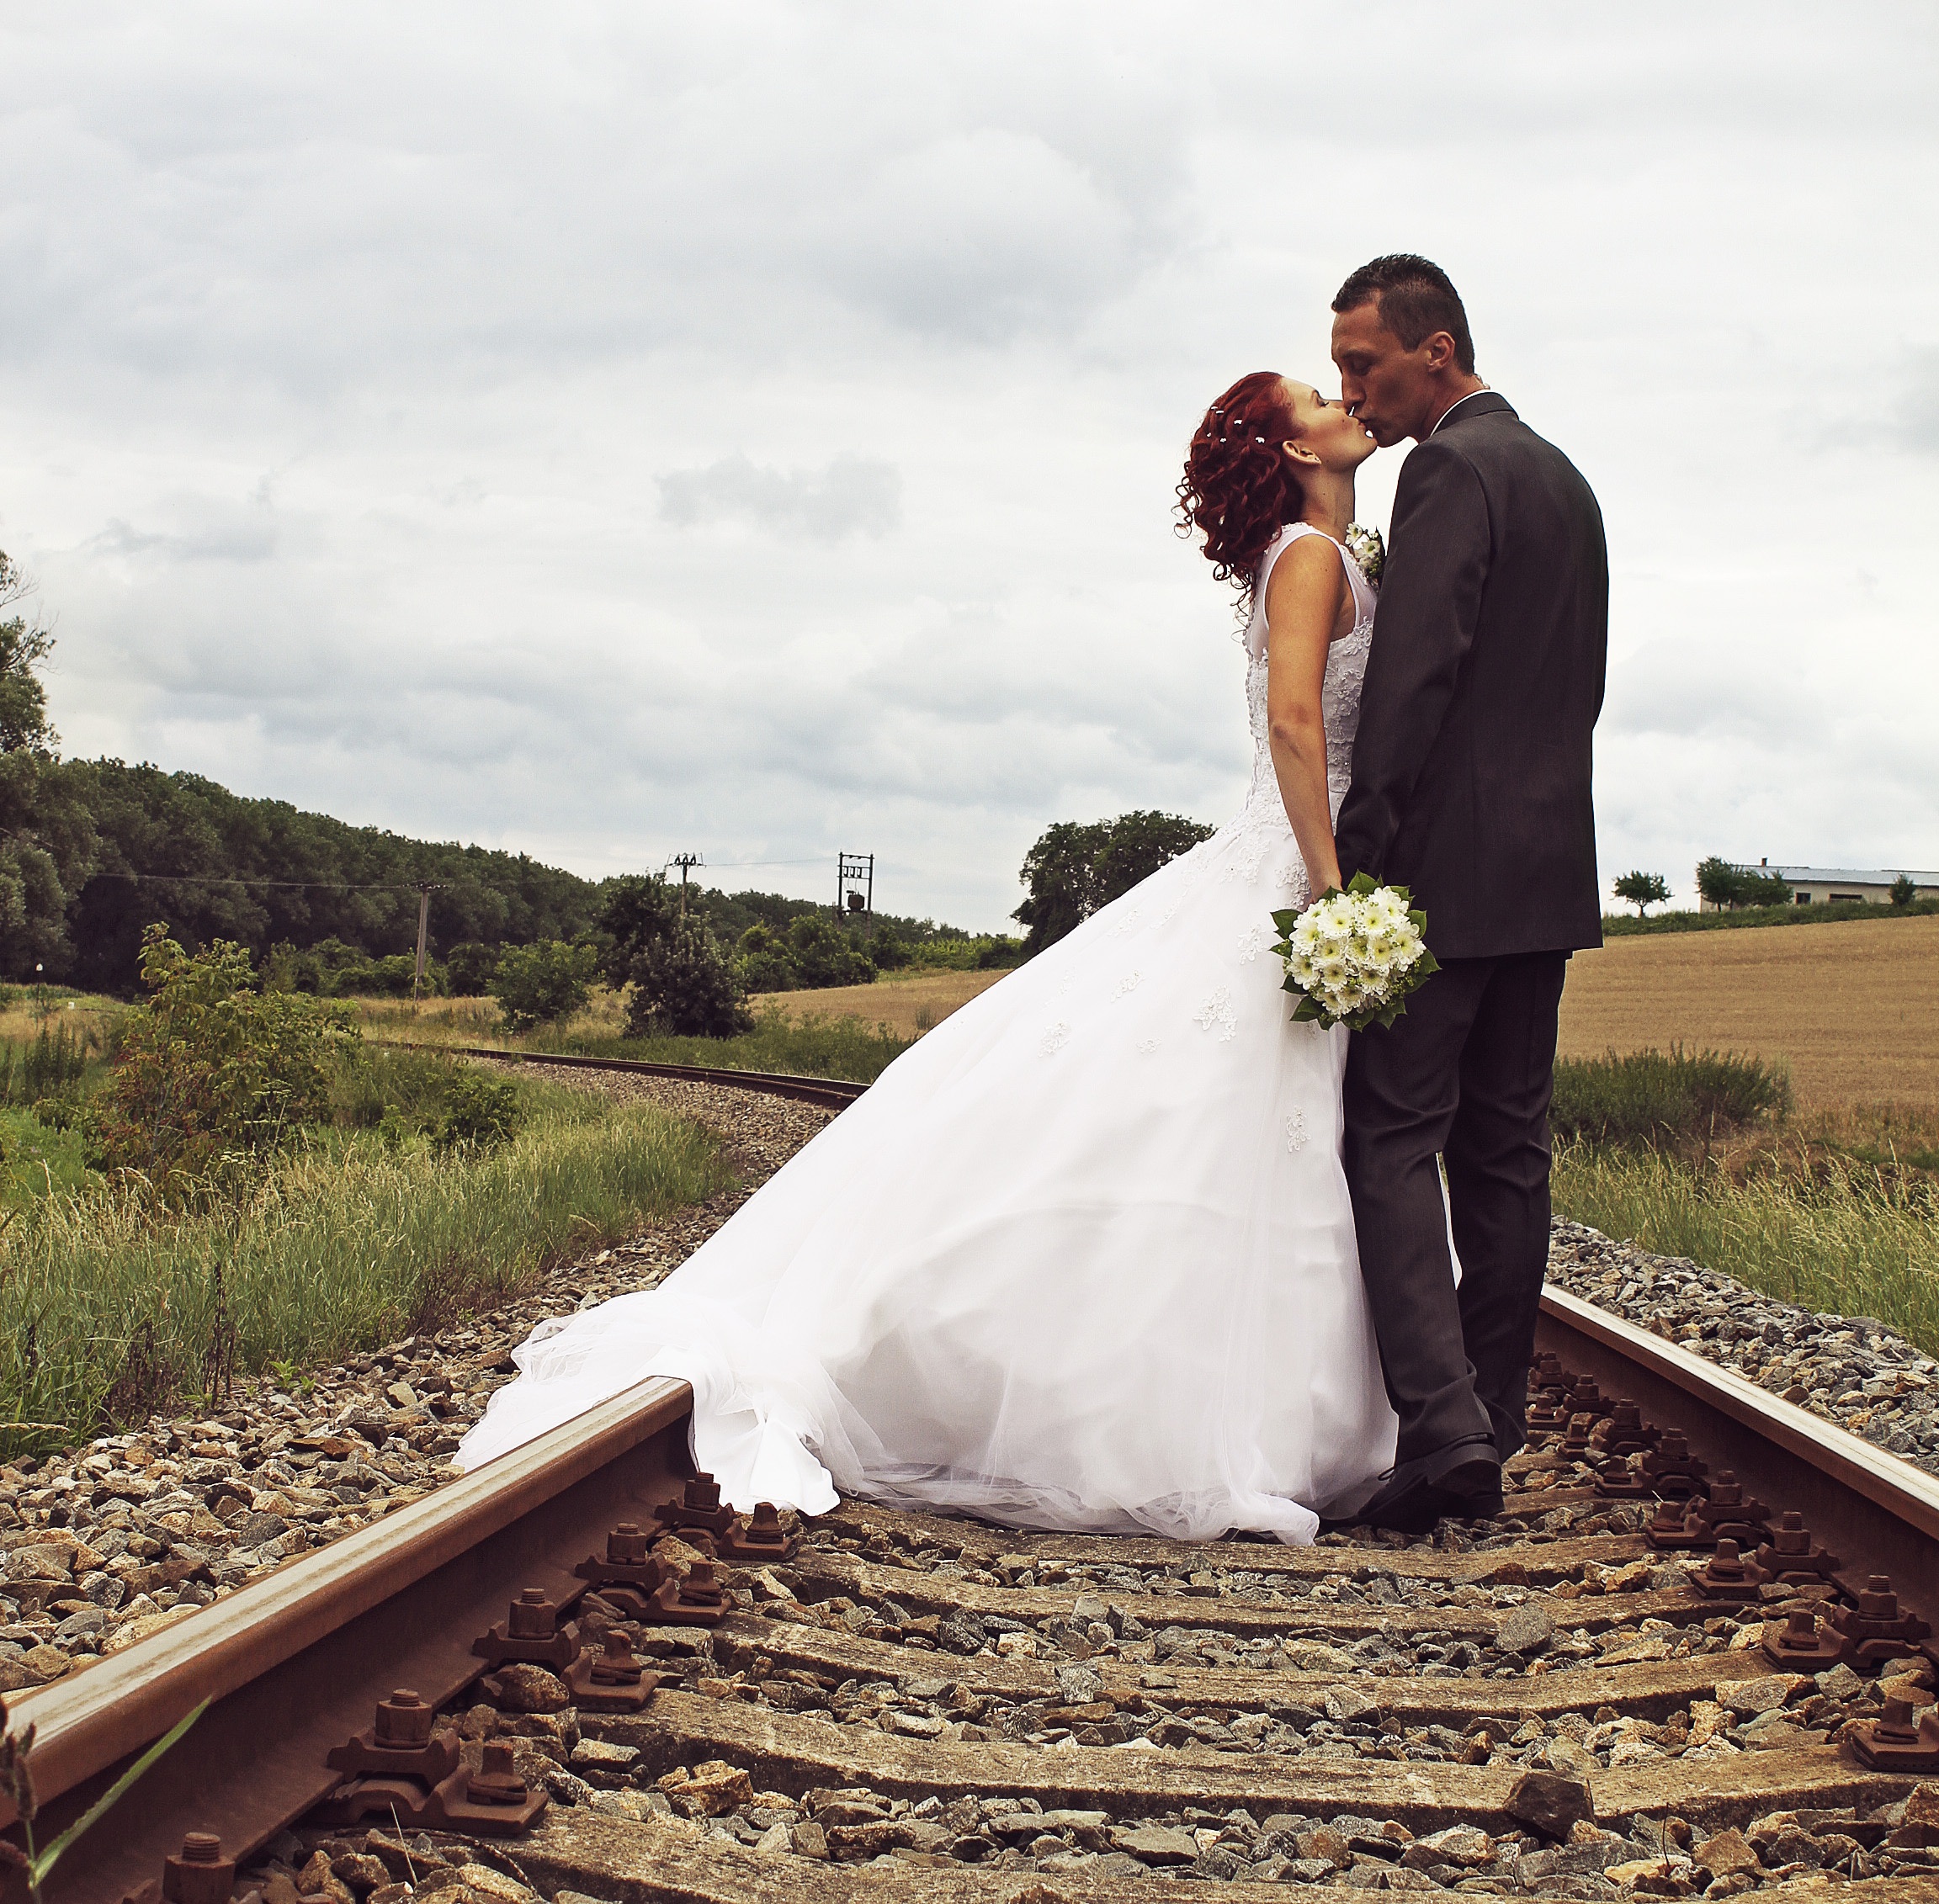
man, woman, track, railway, summer, travel, male, love, romance, wedding, wedding dress, bride, groom, white dress, ceremony, dress, photograph, gown, coupple, bridal clothing